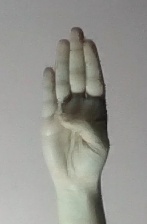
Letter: kaaf